Historic churches of Sai Kung Peninsula

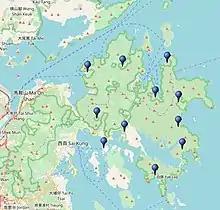
Location of the historic churches of Sai Kung

The historic churches of Sai Kung are Roman Catholic churches and chapels established in the 19th and 20th centuries by missionaries in the Sai Kung Peninsula and surrounding islands, across modern day administrative areas: the Sai Kung District and Sai Kung North of Tai Po District.